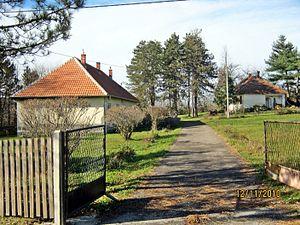
Ljutice est un village de Serbie situé dans la municipalité de Koceljeva, district de Mačva. Au recensement de 2011, il comptait 489 habitants.